Sport in Croatia

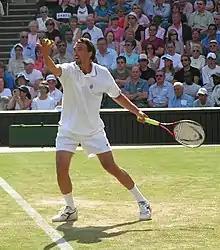
Croatian tennis star Goran Ivanišević at Wimbledon, 2004

Introduced at the start of the 20th century, ice hockey became one of Croatia's first organized and federated sports, with Franjo Bučar's founding of the "Association for Skating and Ice Hockey", the precursor to the modern Croatian Ice Hockey Federation. From the late 1930s until Croatia's independence, Croatian ice hockey clubs competed in the Yugoslav Hockey League, with Croatia's most successful club KHL Medveščak Zagreb winning the championship three consecutive times from 1988 to 1990.